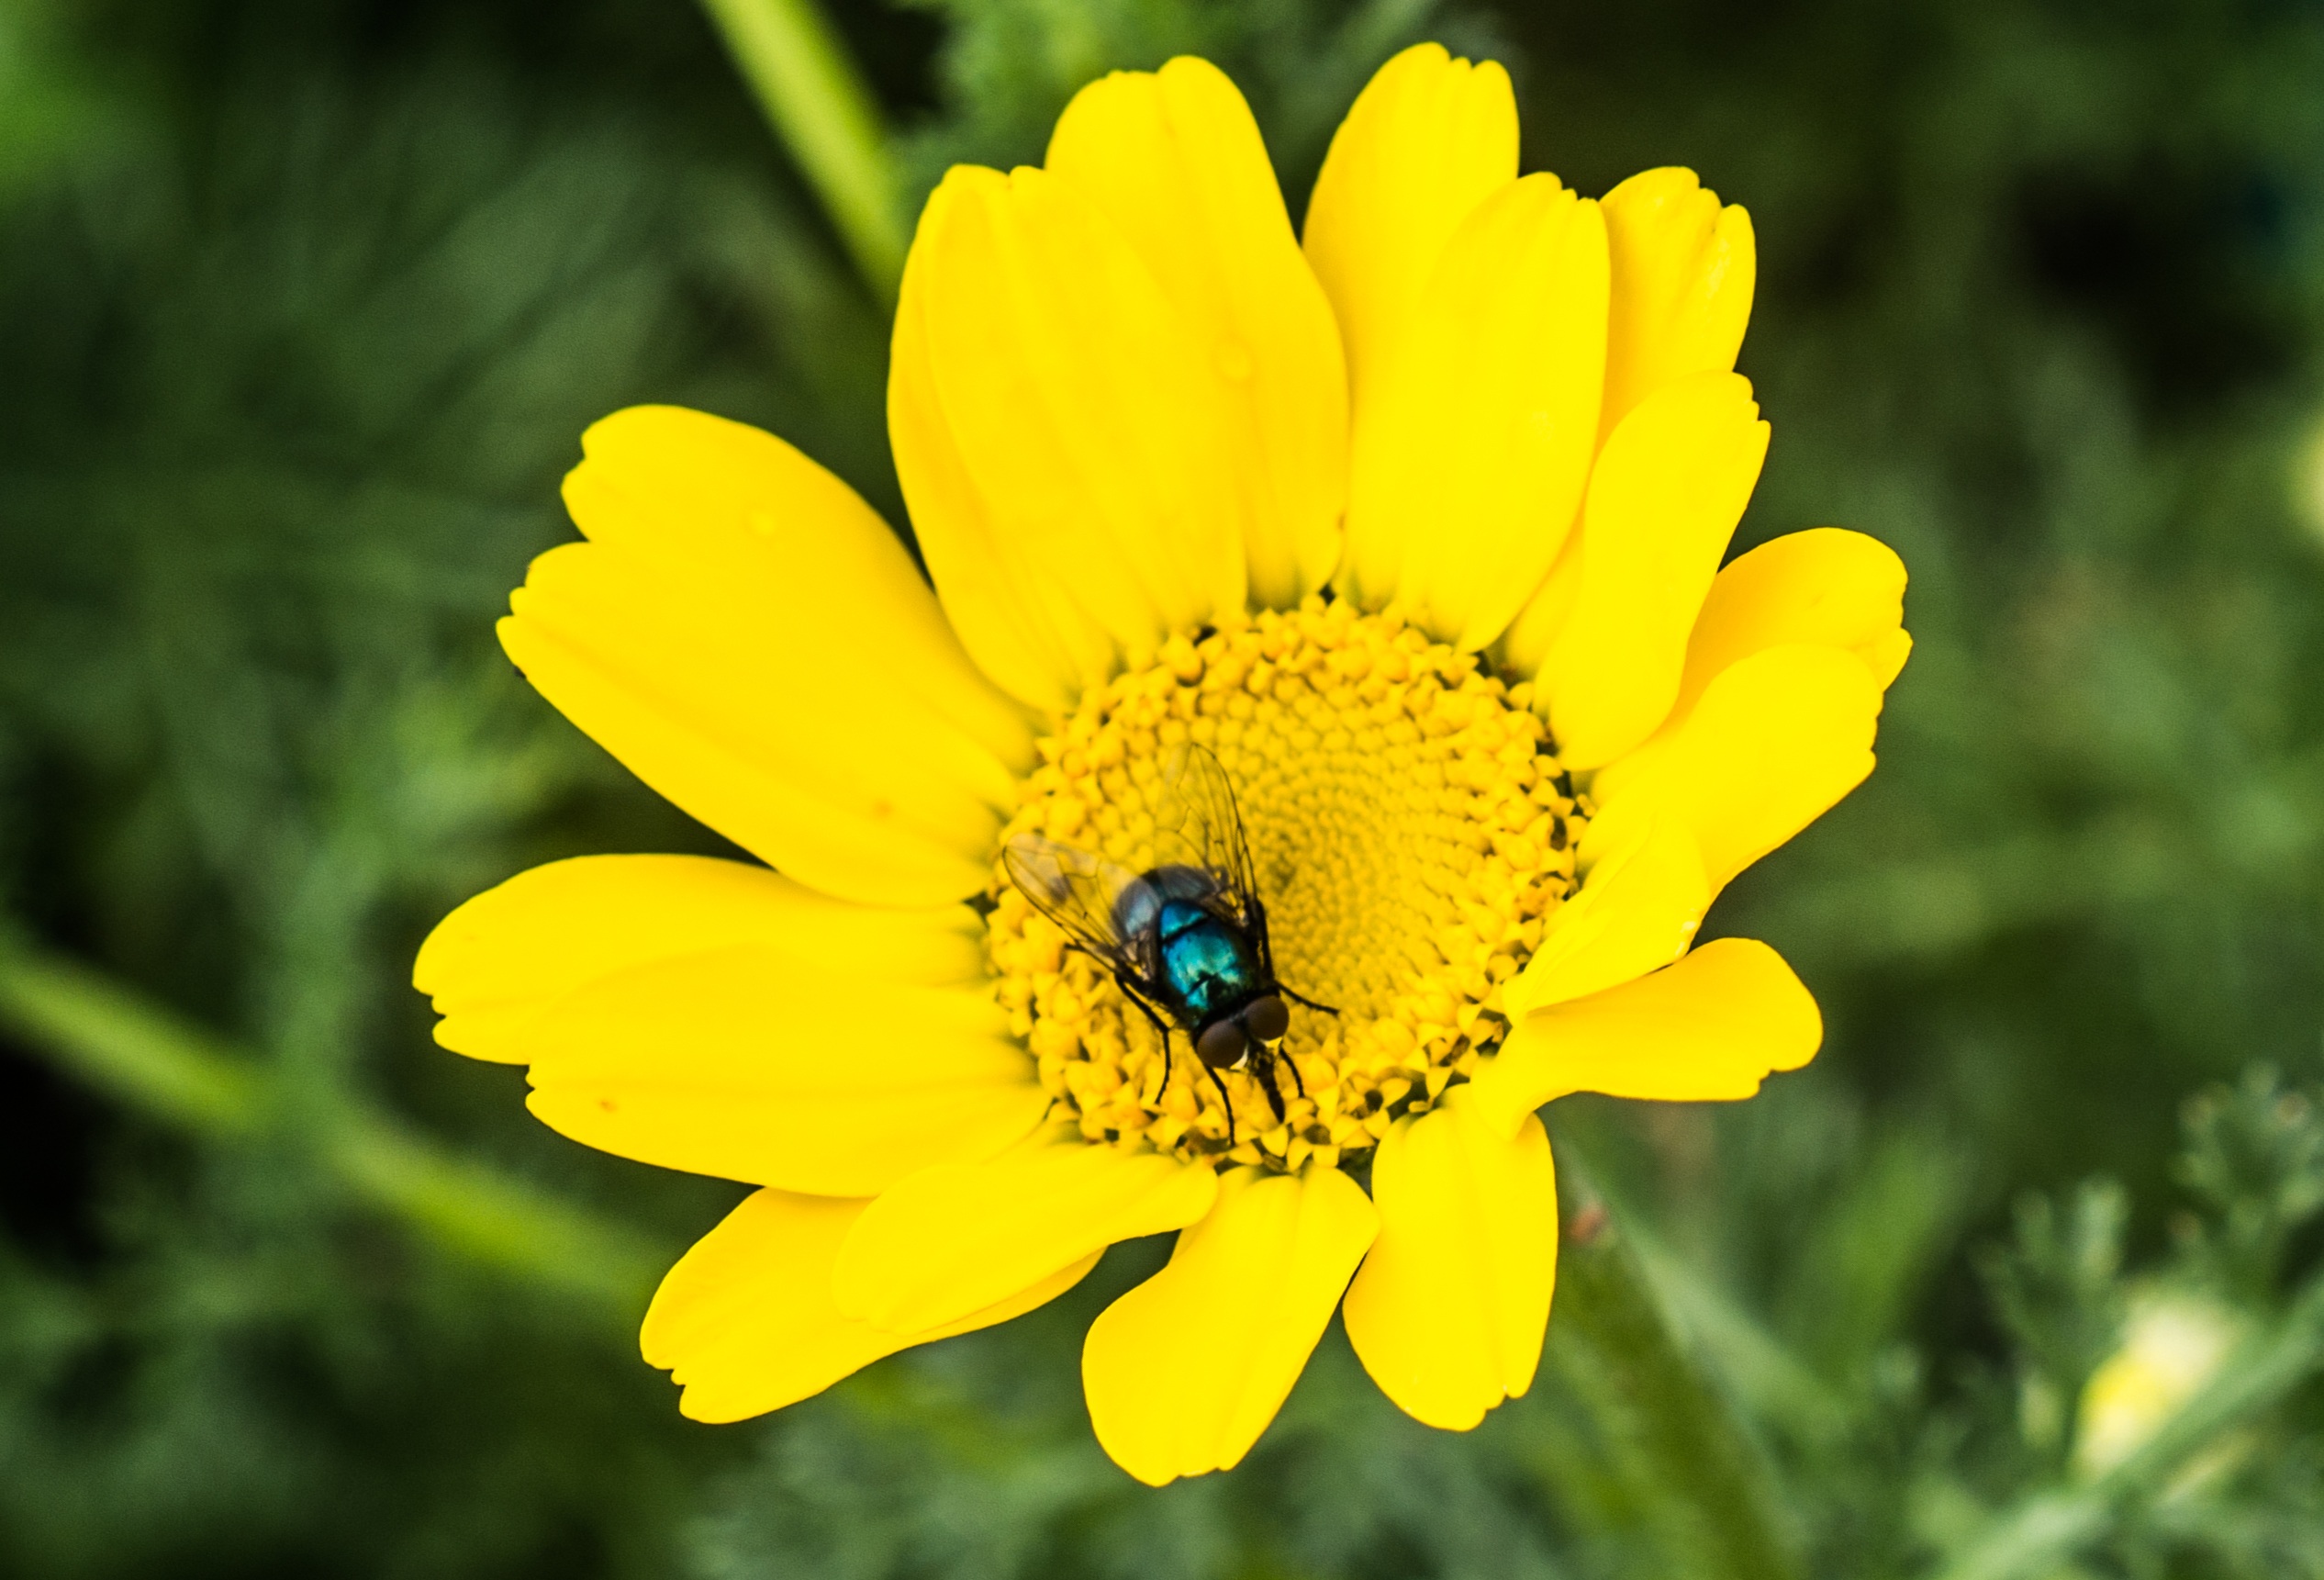
nature, plant, meadow, flower, petal, fly, herb, macro, botany, yellow, flora, yellow flower, wildflower, flowers, close up, pistils, nectar, stamens, macro photography, flowering plant, daisy family, land plant, chamaemelum nobile